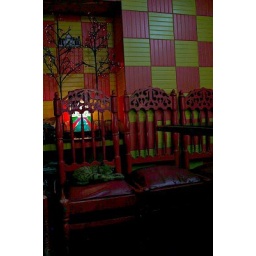
found this cute restaurant in agra.. had so many nice colors and the most adorable sleeping kitten